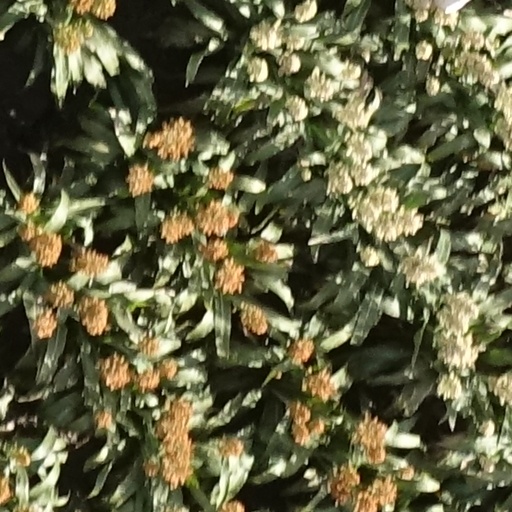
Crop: sorghum